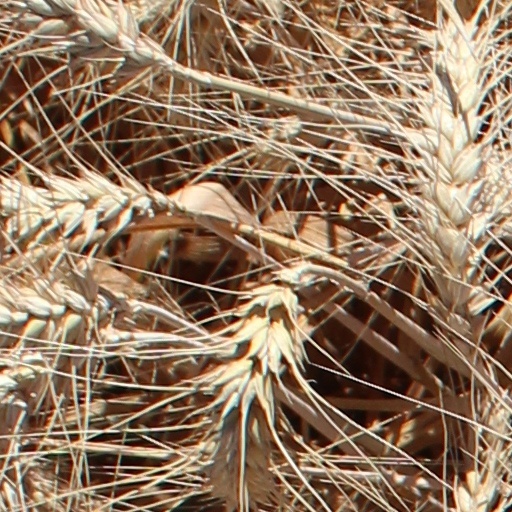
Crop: wheat